History of Afghanistan

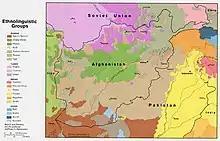
Ethnolinguistic groups in Afghanistan in 1982

The short lived Hotaki dynasty was a troubled and violent one from the very start as internecine conflict made it difficult for them to establish permanent control. The dynasty lived under great turmoil due to bloody succession feuds that made their hold on power tenuous. There was a massacre of thousands of civilians in Isfahan; including more than three thousand religious scholars, nobles, and members of the Safavid family. The vast majority of the Persians rejected the Afghan regime which they considered to have been usurping power from the very start. Hotaki rule continued in Afghanistan until 1738 when Shah Hussain was defeated and banished by Nader Shah of Persia.